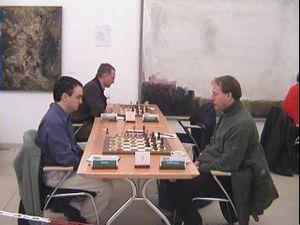
John Emms est un grand maître britannique du jeu d'échecs.